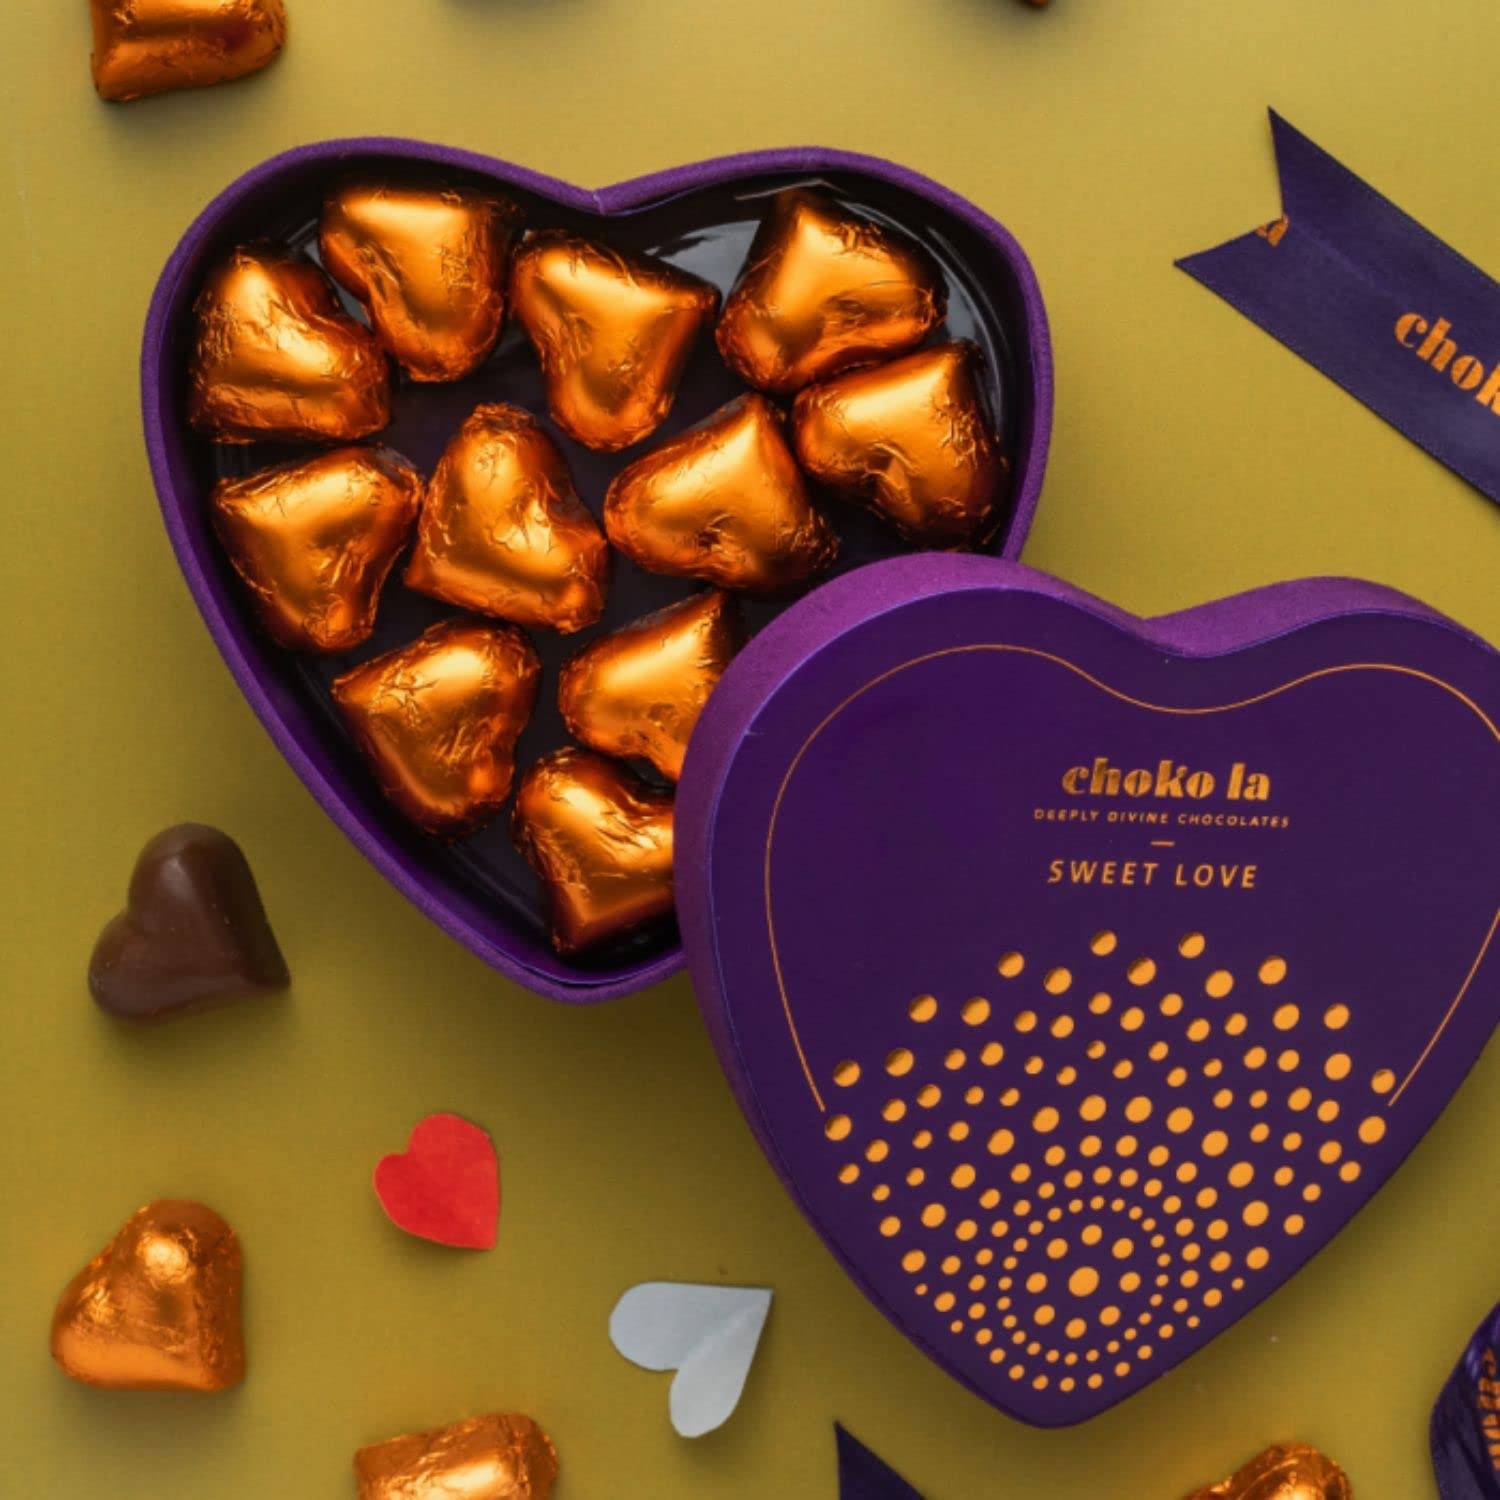
Item Name: Chokola Sweet Love Heart Shaped Dark Chocolates Gift Pack - Dark | Gift for Birthdays, Anniversary, Valentine, Or Any Occasion, 100g (4 Ounce)
Bullet Point 1: Choko La's Sweet Love Heart Shaped Chocolates Gift Pack is made from premium dark chocolate for a rich and indulgent taste. Each chocolate in the box is crafted into a charming heart shape. They're perfect for surprising your loved one's or that someone special, adding a touch of sophistication to a luxurious and delightful experience. Offering heart-shaped dark chocolates will hit the spot of emotional sentiments and the desire for premium treats.
Bullet Point 2: It is not an ordinary gift box; its heart shape can fascinate your loved ones, and it is the perfect choice for gifting someone special to make their day. Its high quality allows you to use this box for other purposes.
Bullet Point 3: This heart-shaped dark chocolate box is 100 g in quantity and has a shelf life of 365 days, making it convenient for you to enjoy it whenever you want.
Bullet Point 4: Choosing chocolate made with cocoa butter means you're getting better fats that are good for your heart and reduce inflammation, unlike palm and vegetable oils.
Bullet Point 5: Gift Suggestions:- Valentines, Anniversaries, Birthdays, Christmas, New Year, Holi, Rakhi, Diwali or any special occasion to your loved ones.
Product Description: Decadent dark, heart-shaped chocolates, for those who love and gift from the heart. Packaged in a high-quality reusable Box, which could be used further for various purposes. Cocoa mass (44.5%), sugar (43%), cocoa butter (11.5%), emulsifier - soya lecithin.
Value: 4.0
Unit: Ounce

Price: 31.9